Leopard catshark

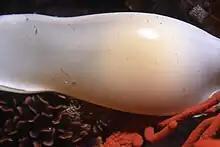
The leopard catshark produces light-colored egg capsules that it attaches to underwater structures.

The leopard catshark is oviparous and apparently reproduces throughout the year. Females produce two eggs at a time, one within each oviduct. Each egg is protected by a rectangular capsule long and across, which is light brown to olive in color and thinner-walled than those of the pyjama shark. The corners of the capsule bear long tendrils that enable the female to secure them to underwater structures. In the aquarium, the eggs hatch in approximately five and a half months. The hatchling shark measures long; males and females begin to mature sexually at and long respectively, corresponding to an age of around 10 years. One source reports the maximum lifespan as at least 15 years, while another source gives at least 19 years.